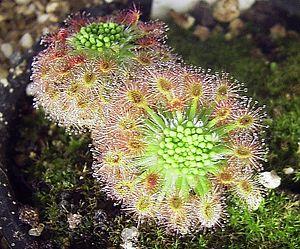
Les droséras sont des plantes carnivores de la famille des Droséracées, genre Drosera.